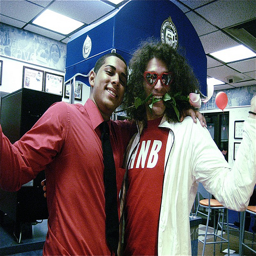
Two men posing inside of a restaurant while one has a rose in his mouth.
two males one has a pink flower in his mouth
Two men dressed in red pose for the camera.
Two men pose for a picture one man has a rose in his mouth.
two guys smiling for the camera, one holding a rose in his teeth